Charles Edward Bandaranaike Corea

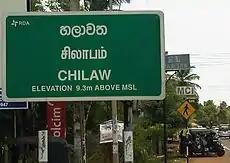
The author Kumari Jayawardena described Charles Edward Bandaranaike Corea as a 'leading lawyer' from Chilaw in Sri Lanka. His three sons went on to play leading roles in Chilaw as well as gaining reputations as fearless freedom fighters of Sri Lanka. They founded the Chilaw Association and used it as a vehicle to campaign for independence from British rule.

Charles Edward entered into the legal profession and became a Proctor of the Supreme Court. He married Henrietta Seneviratne and had five children, his three sons were Charles Edgar Corea, James Alfred Ernest Corea and Victor Corea and his two daughters were Agnes Eveline Rhoda and Evangeline Henrietta Corea. His eldest son Charles Edgar Corea and his youngest son Victor Corea followed in their father's footsteps and also entered the legal profession while James Alfred Ernest Corea became a doctor. Charles Edward's family lived in Ceylon and were known as one of the wealthiest families when he married into the Seneviratne family owning many acres of land. His three sons attended the famous Sri Lankan educational institution, Royal College, Colombo. They excelled in different studies, most notably the eldest son Charles Edgar Corea who was described as 'One of the finest speakers of the English language' by Warden Stone of S. Thomas' College. The well known Sri Lankan author, Kumari Jayawardena, described Charles Edward as 'a leading lawyer' and also describes him and his family as 'a highly respected family in Chilaw'.